Fermat's principle

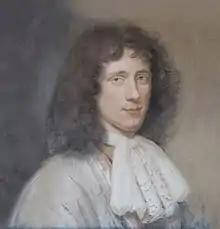
Christiaan Huygens

In 1678, Huygens proposed that every point reached by a luminous disturbance becomes a source of a spherical wave; the sum of these secondary waves determines the form of the wave at any subsequent time. Huygens repeatedly referred to the envelope of his secondary wavefronts as the "termination" of the movement, meaning that the later wavefront was the outer boundary that the disturbance could reach in a given time, which was therefore the minimum time in which each point on the later wavefront could be reached. But he did not argue that the "direction" of minimum time was that from the secondary source to the point of tangency; instead, he deduced the ray direction from the extent of the common tangent surface corresponding to a given extent of the initial wavefront. His only endorsement of Fermat's principle was limited in scope: having derived the law of ordinary refraction, for which the rays are normal to the wavefronts, Huygens gave a geometric proof that a ray refracted according to this law takes the path of least time. He would hardly have thought this necessary if he had known that the principle of least time followed "directly" from the same common-tangent construction by which he had deduced not only the law of ordinary refraction, but also the laws of rectilinear propagation and ordinary reflection (which were also known to follow from Fermat's principle), and a previously unknown law of extraordinary refraction – the last by means of secondary wavefronts that were spheroidal rather than spherical, with the result that the rays were generally oblique to the wavefronts. It was as if Huygens had not noticed that his construction implied Fermat's principle, and even as if he thought he had found an exception to that principle. Manuscript evidence cited by Alan E.Shapiro tends to confirm that Huygens believed the principle of least time to be invalid "in double refraction, where the rays are not normal to the wave fronts".